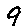
Label: 9